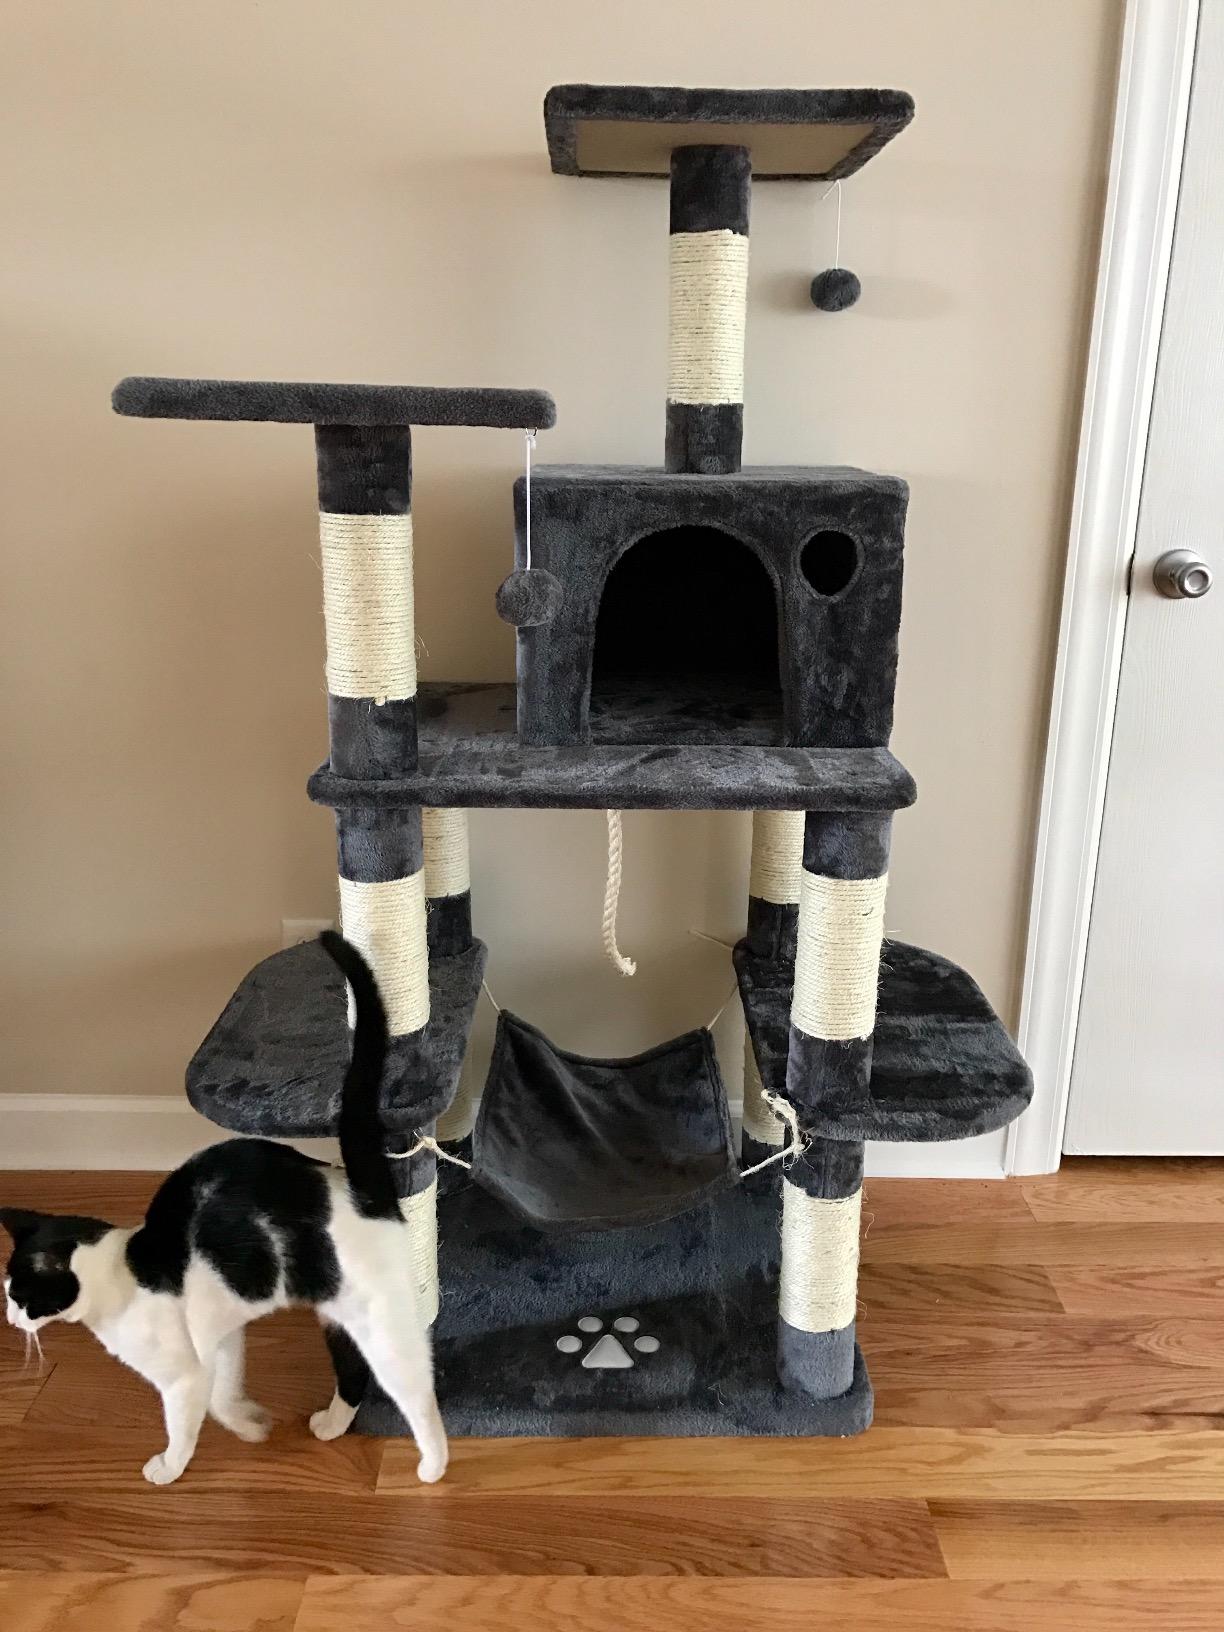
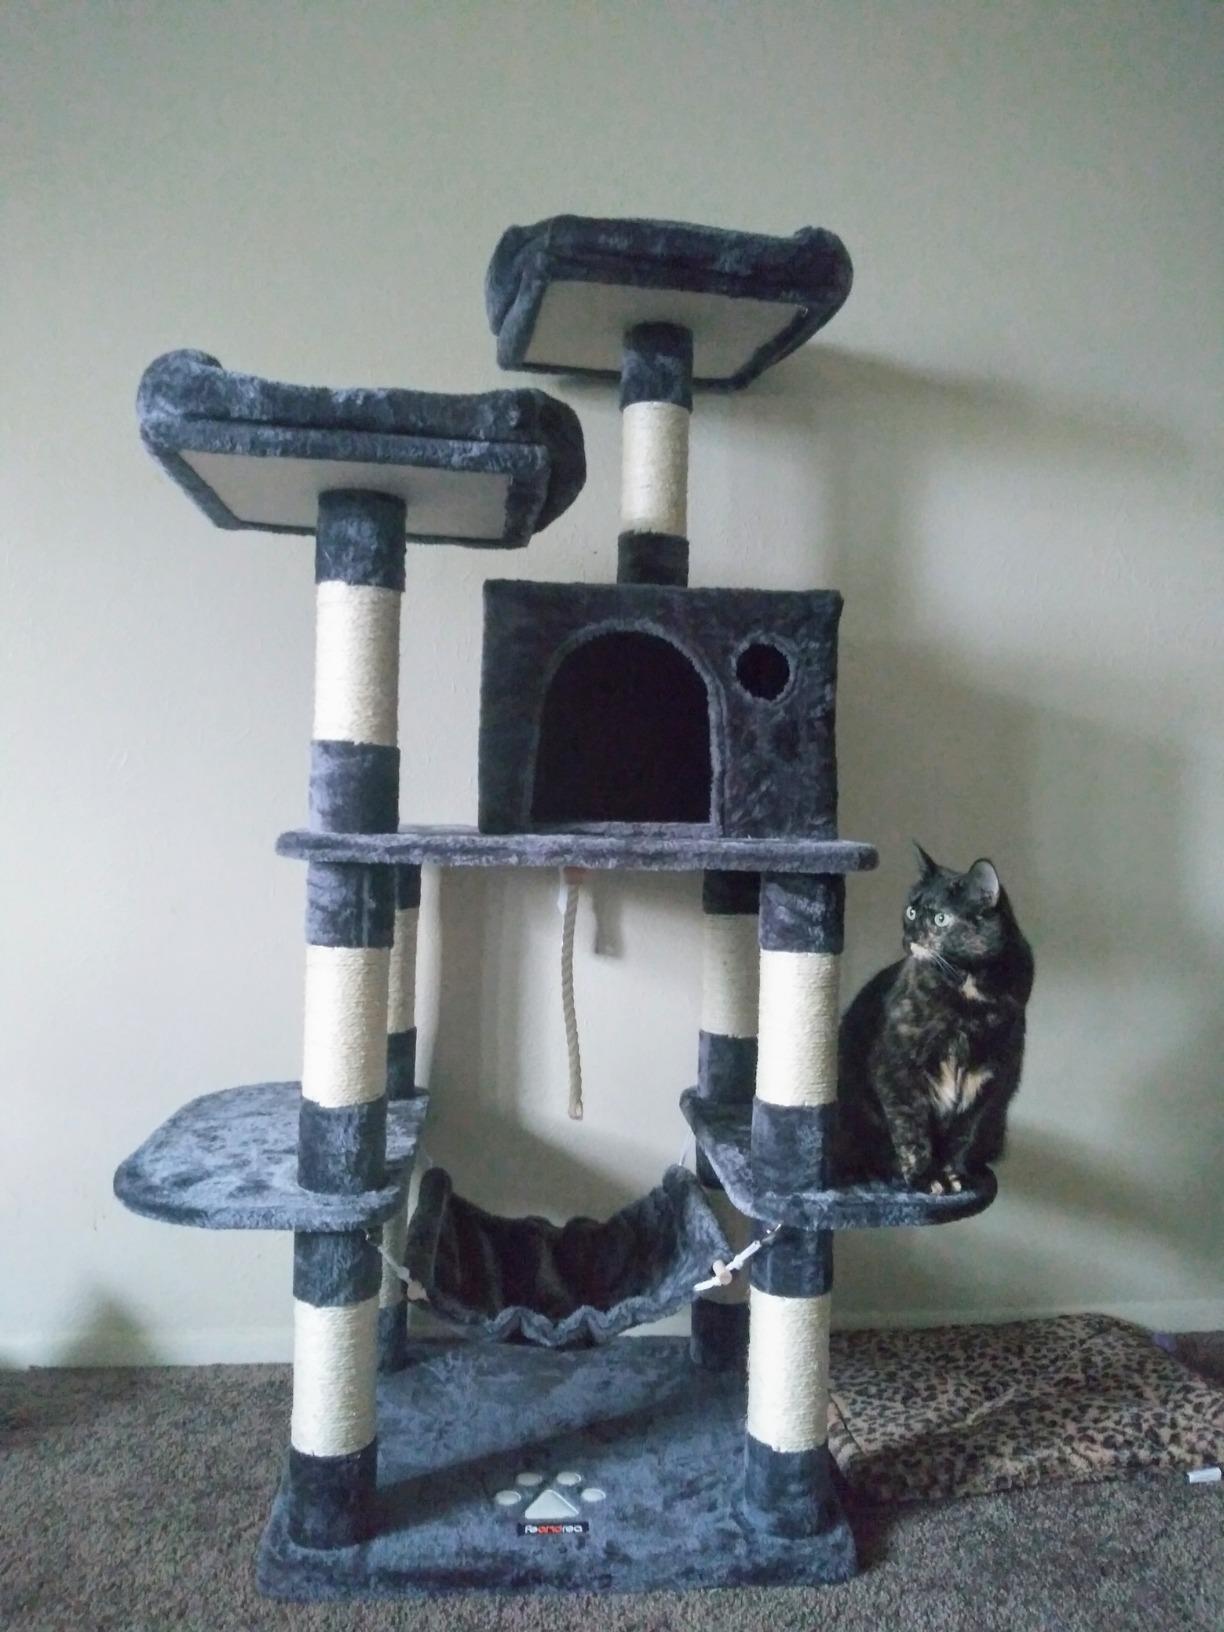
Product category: items_cat tree
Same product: yes